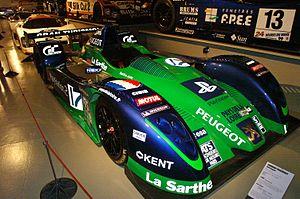
Le musée des 24 Heures du Mans, créé en 1961 sous le nom de « musée automobile de la Sarthe », puis renommé « musée des 24 Heures - Circuit de la Sarthe » en 2009, est un musée français dédié à la course automobile situé près de l'entrée principale du circuit des 24 Heures, au Mans.